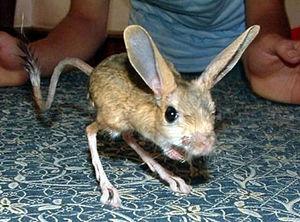
La Gerboise à quatre doigts est une espèce de la famille des Dipodidés. Cette gerboise vit en Égypte et en Libye. L'Union internationale pour la conservation de la nature considère que les données actuelles sur cette espèce sont insuffisantes pour déterminer son statut.